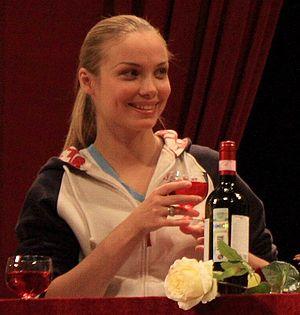
Tatiana Albertovna Arntgolts, née à Kaliningrad le 18 mars 1982, est une actrice russe de cinéma et de théâtre.